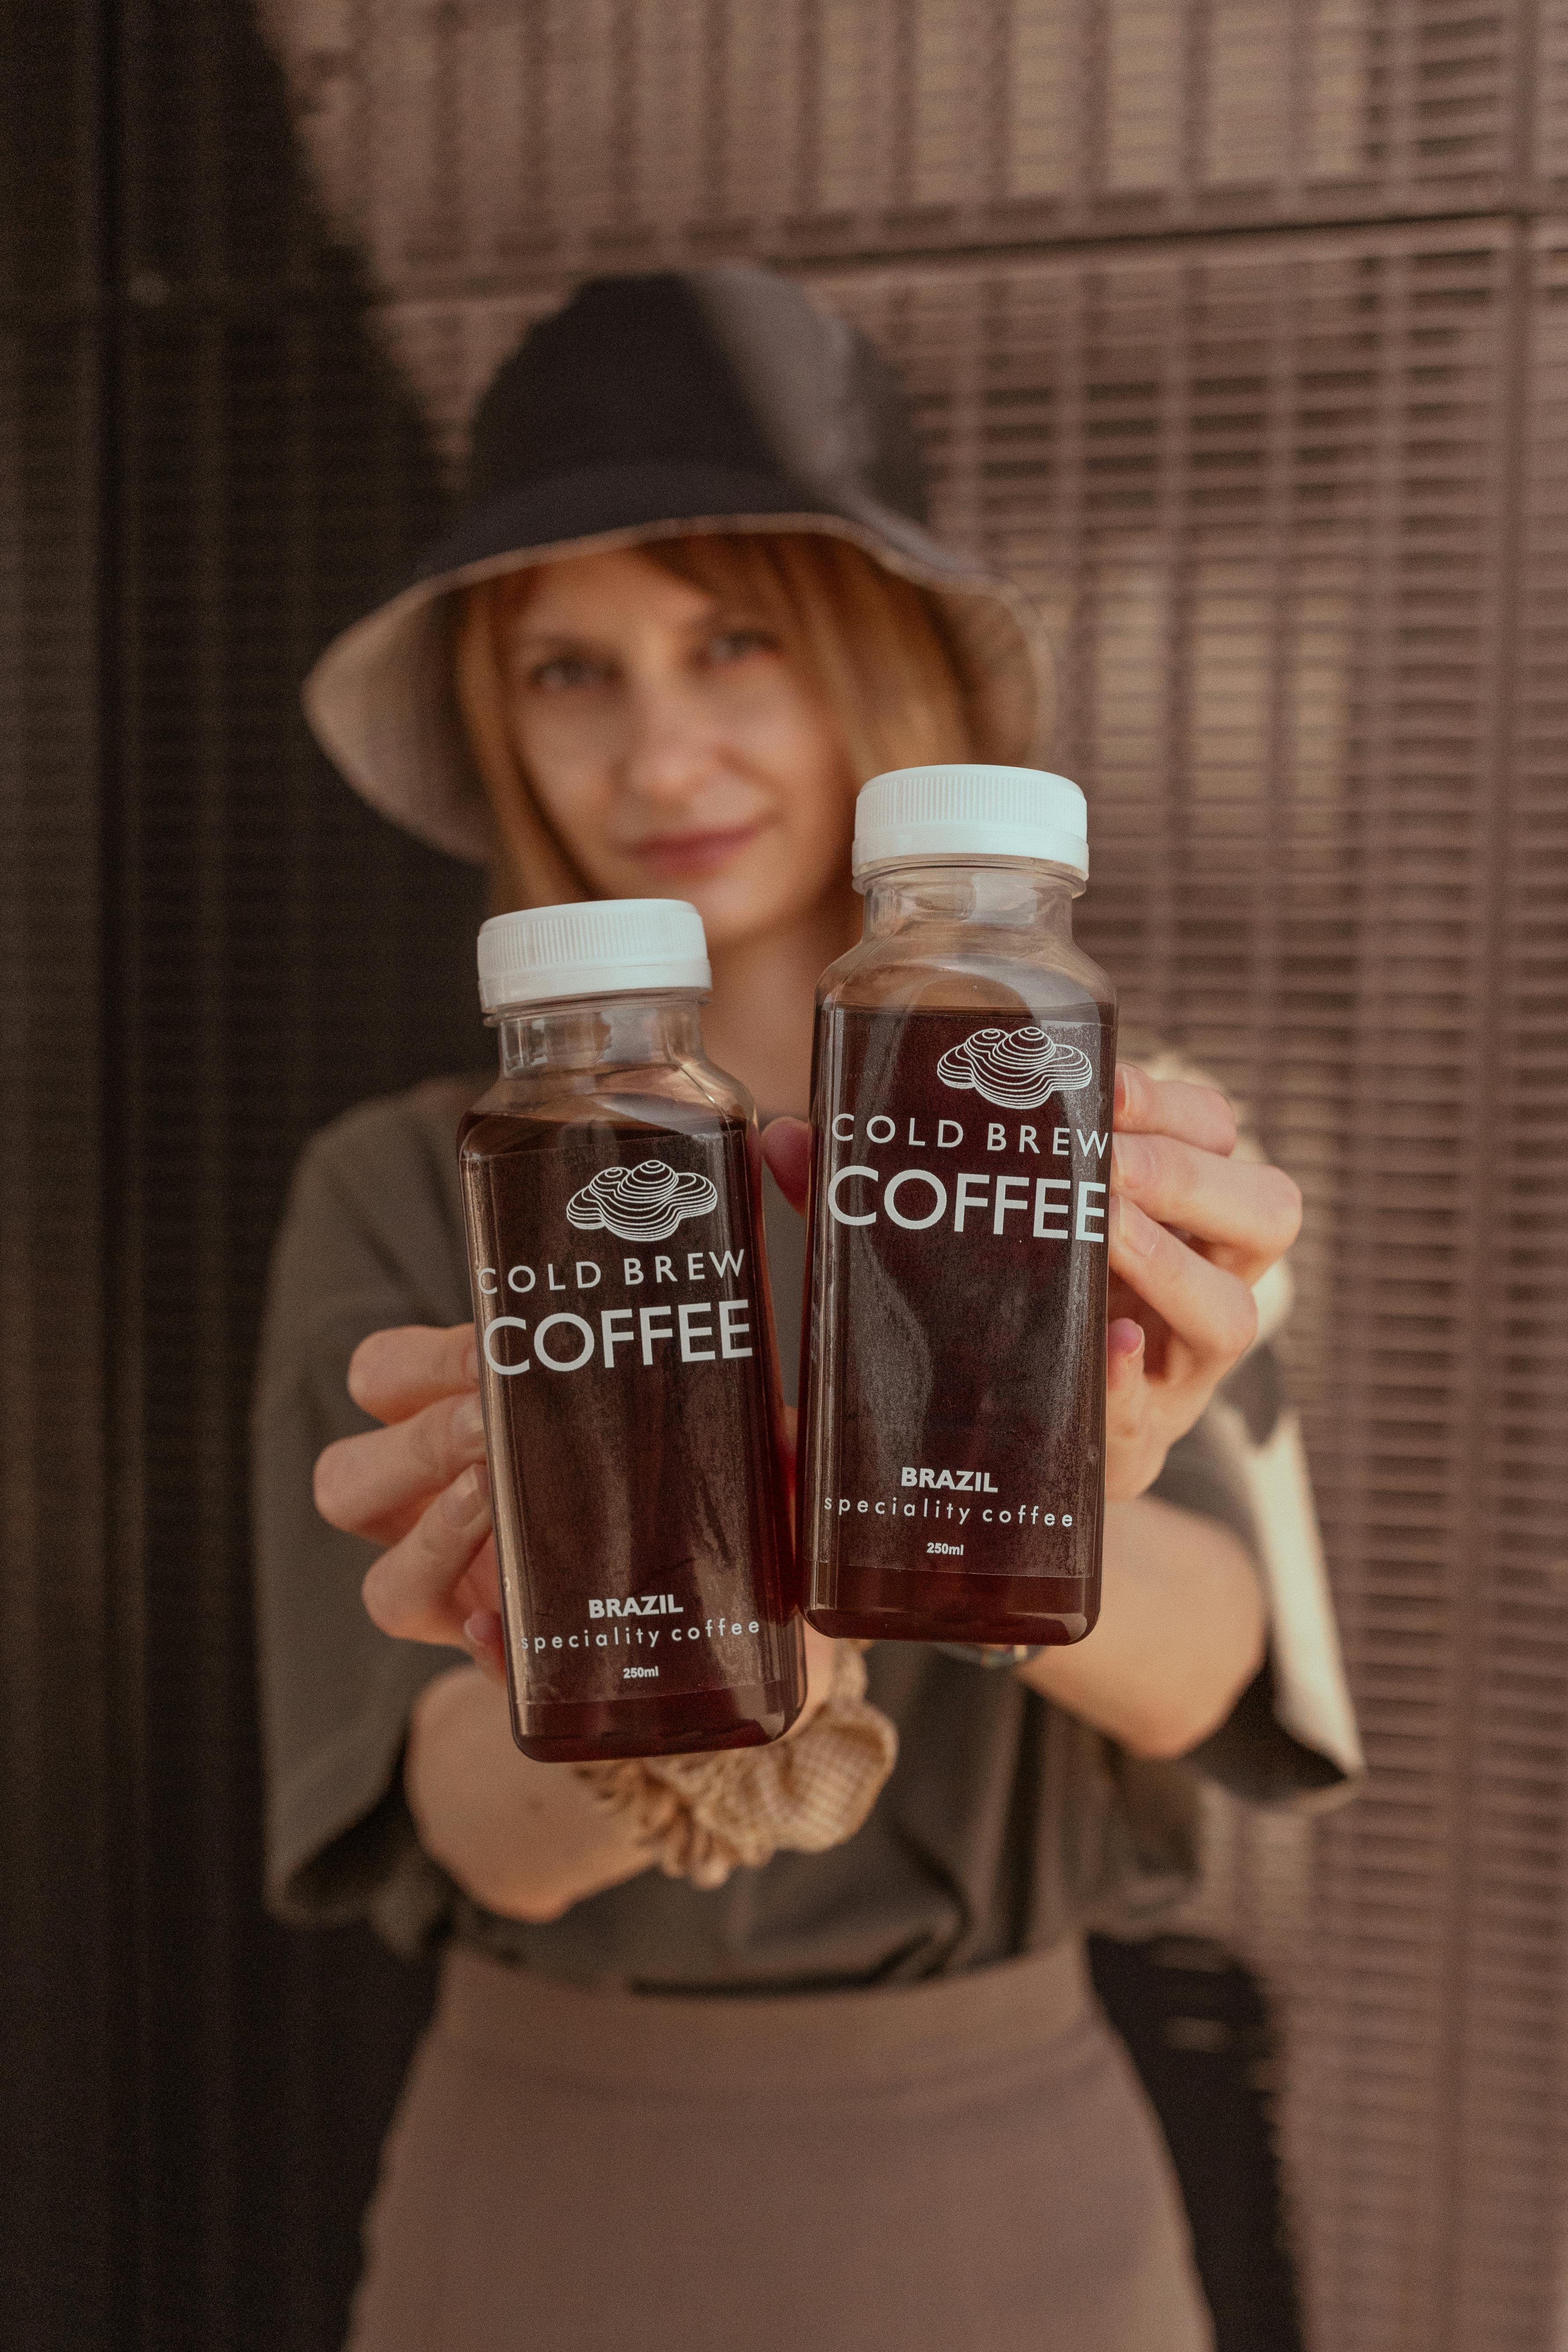
woman, brown, hand, bottle, liquid, hat, sun hat, fedora, plastic bottle, drink, nail, alcoholic beverage, drinkware, curtain, smile, bottle cap, liqueur, cap, chocolate, glass bottle, hair coloring, plant, water bottle, drinking, thumb, alcohol